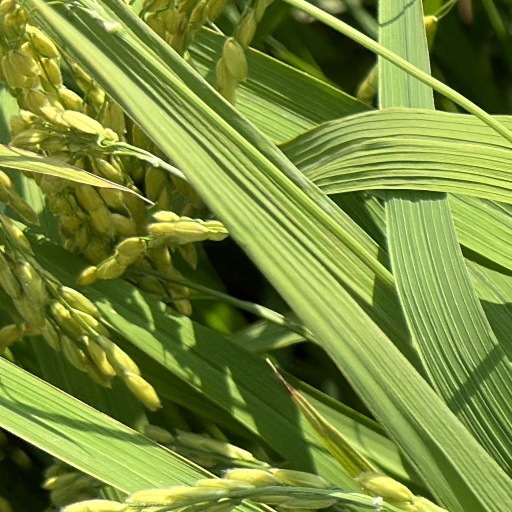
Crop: rice